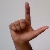
The image shows a hand gesture representing the letter 'L' in Indian Sign Language.